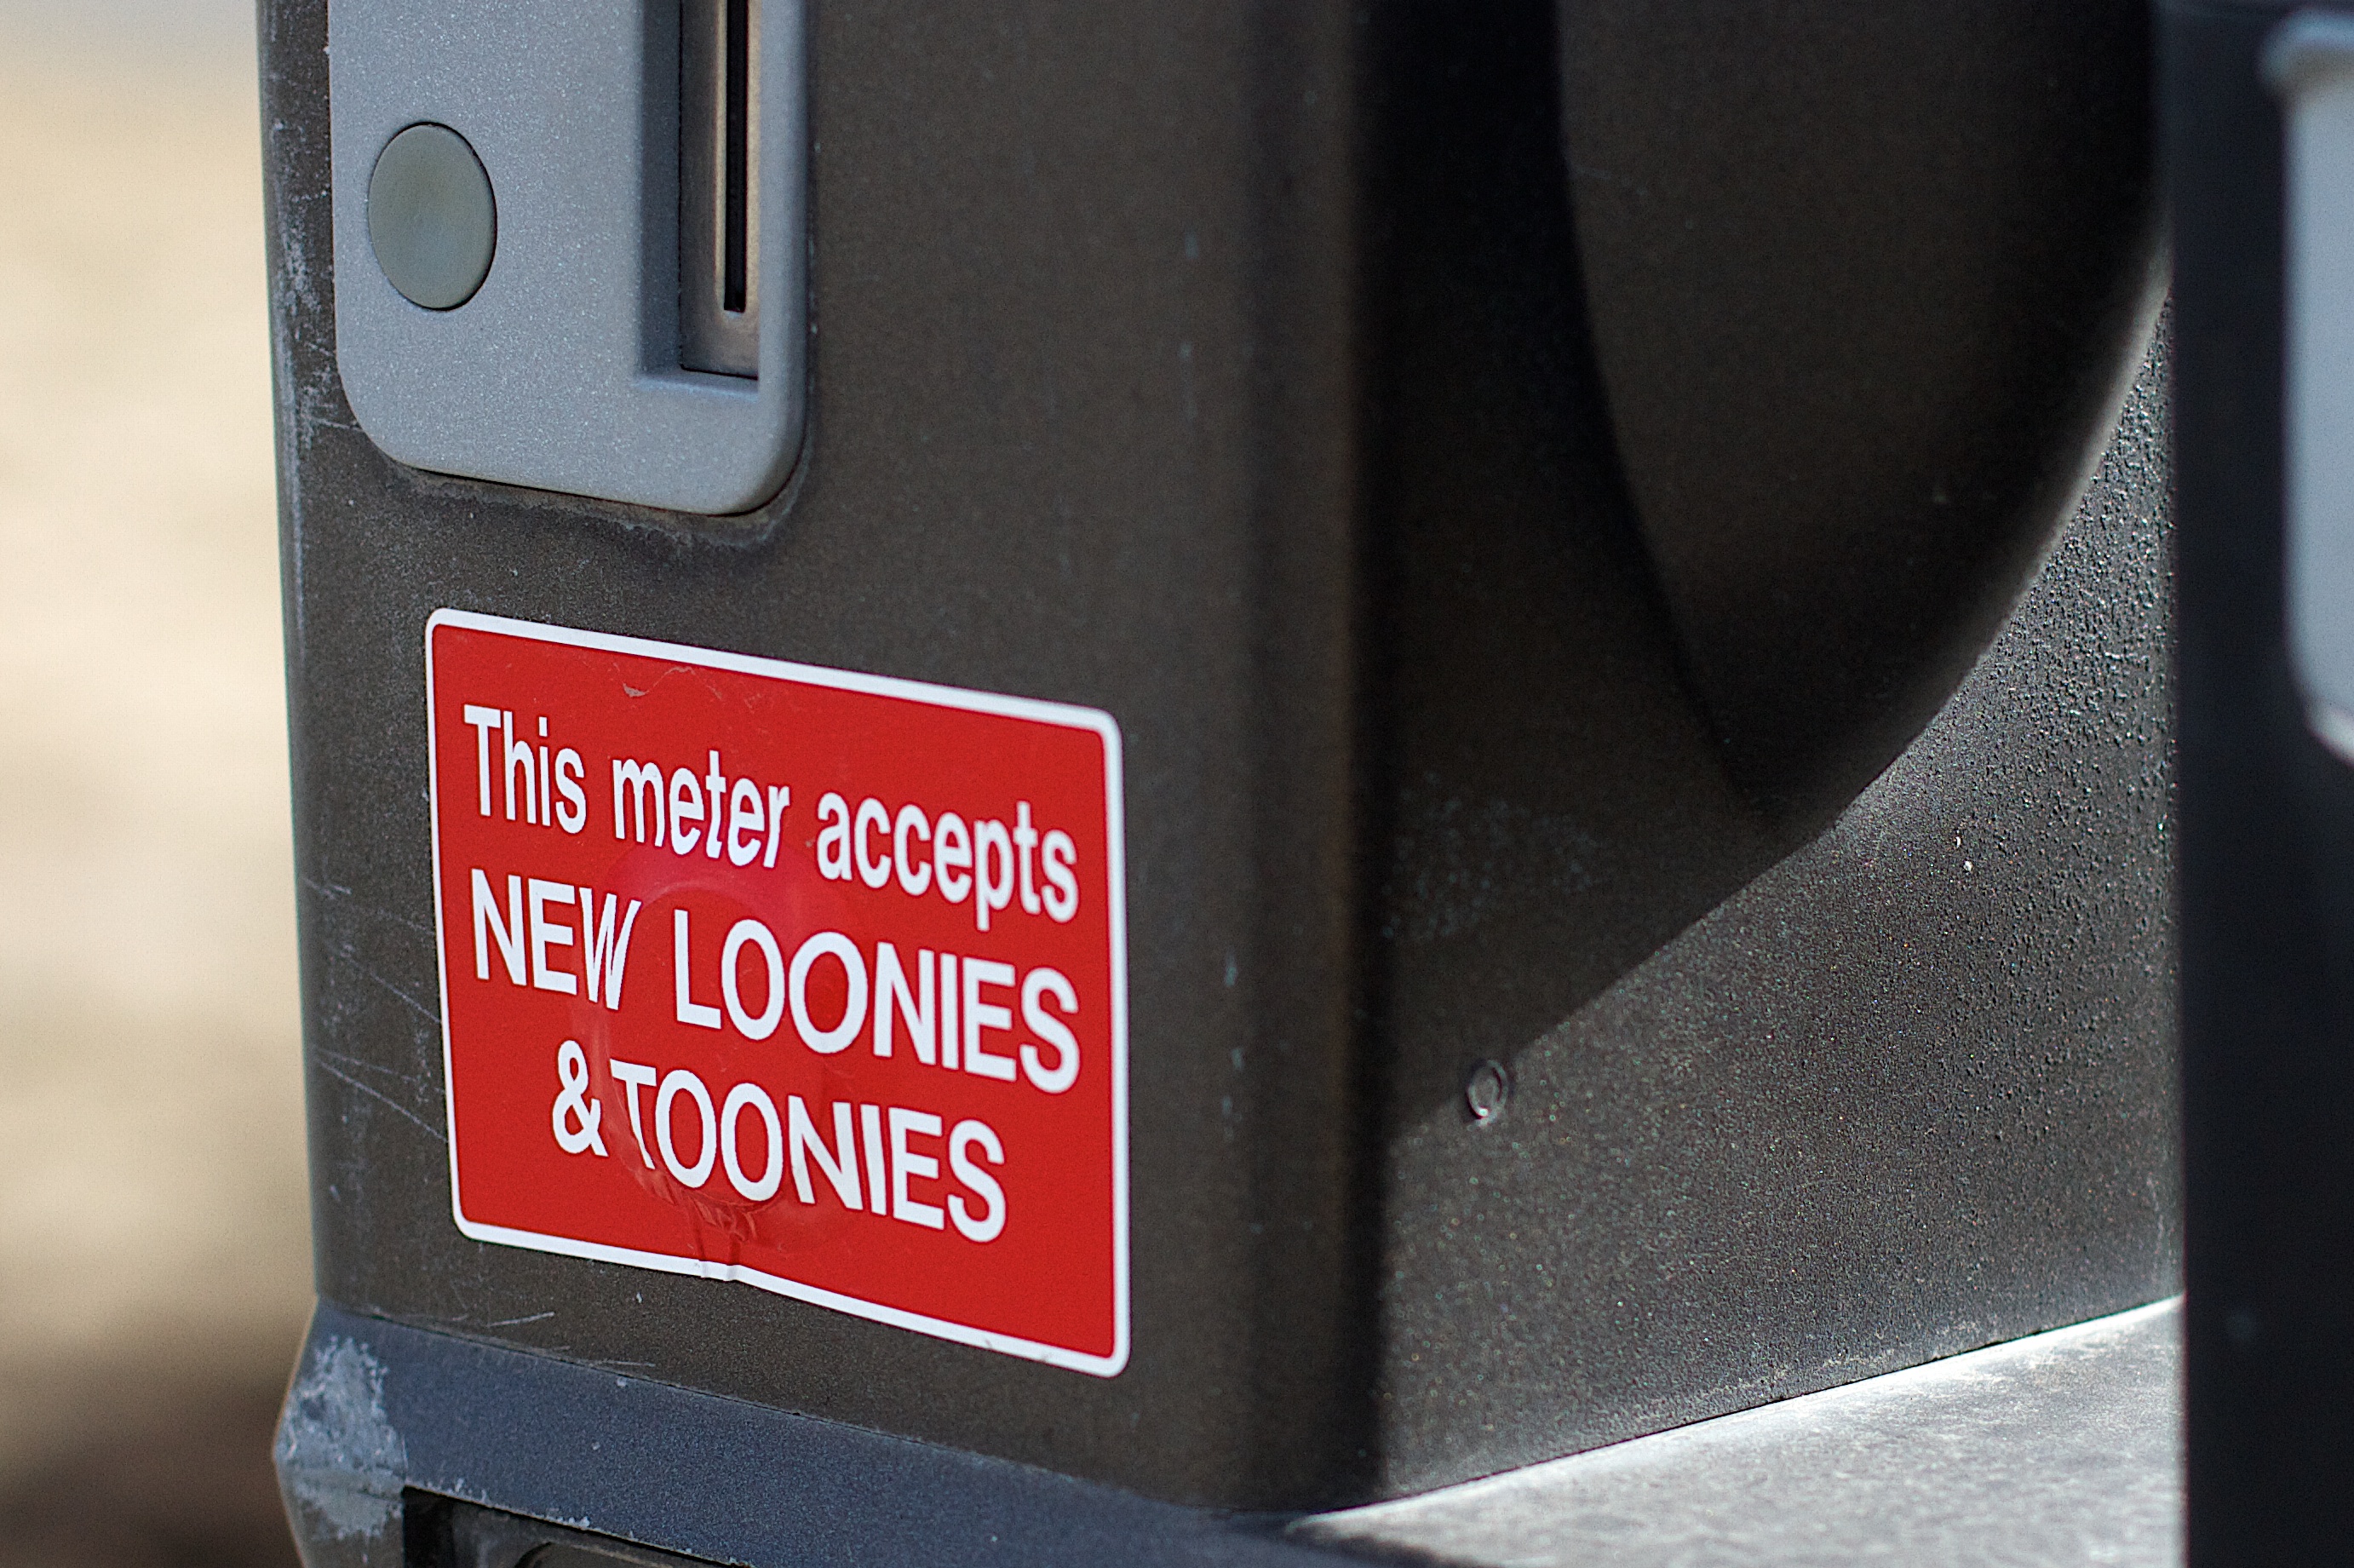
number, sign, red